Stuart Butler

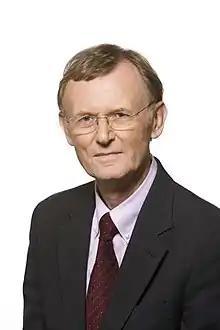

Stuart M. Butler (born 1947) is a Senior Fellow in Economic Studies at the Brookings Institution. Until 2014, he was Director of the Center for Policy Innovation at The Heritage Foundation, a conservative think-tank in Washington, D.C. He is a health care analyst and commentator, and he has also written extensively about urban policy and welfare, credited with introducing the idea of urban enterprise zones to the United States. Butler was an adjunct professor at the Georgetown Public Policy Institute.